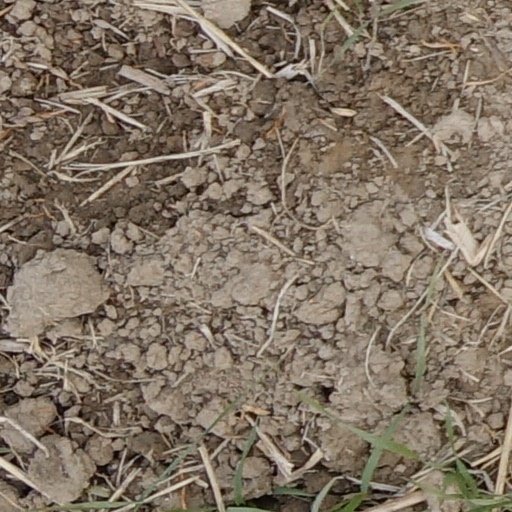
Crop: wheat